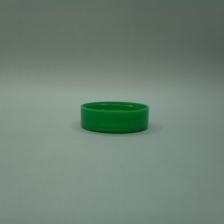
Color: green
Cap type: flip-top cap